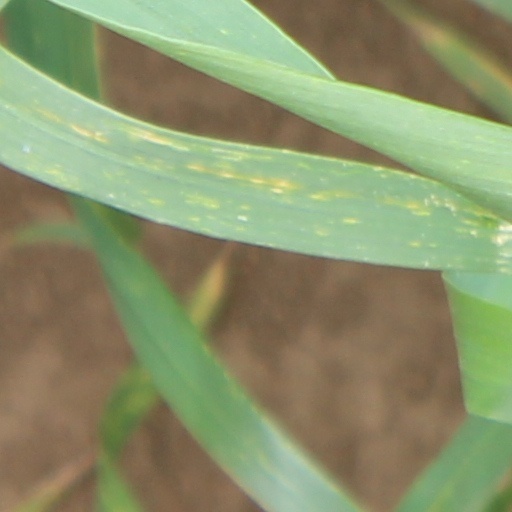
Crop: wheat